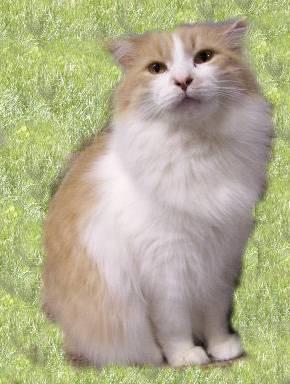
cat